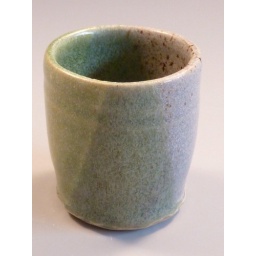
spearmint over field mouse brown (pale blue gray for me)